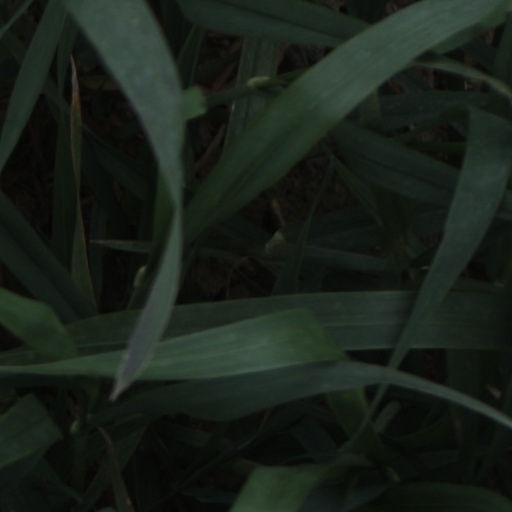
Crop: wheat